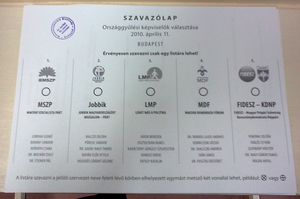
Les élections législatives hongroises de 2010 se sont déroulées les 11 et 25 avril 2010, afin d'élire les 386 députés de la sixième législature de l'Assemblée nationale. Le scrutin s'est soldé par la large victoire de la Fidesz-Union civique hongroise et la déroute du Parti socialiste hongrois, au pouvoir depuis 2002.